Sylvi Graham

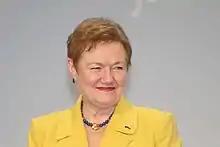
Sylvi Graham

Sylvi Graham (17 December 1951 – July 2025) was a Norwegian politician for the Conservative Party.